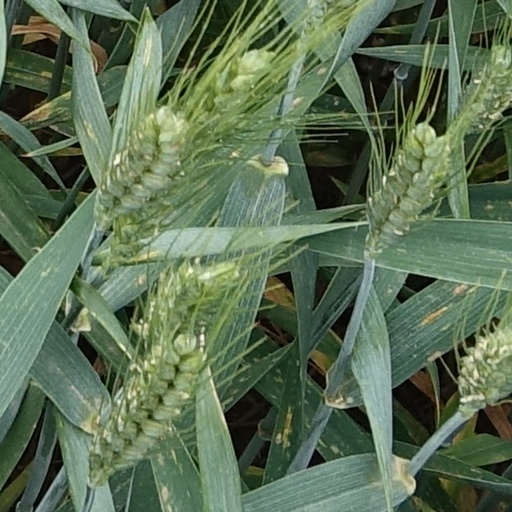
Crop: wheat